Edith Mayo

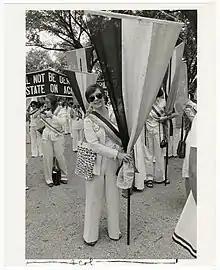
Mayo in 1977 at the Alice Paul Memorial March commememorating the Woman suffrage parade of 1913 with a banner

Mayo was an adjunct professor at George Washington University, where she taught material culture as part of a co-branded program with the university and the Smithsonian Institution. She is a Distinguished Lecturer for the Organization of American Historians. She serves on the board of the Turning Point Suffragist Memorial. In 1995, she wrote the foreword for Doris Stevens's book "Jailed for Freedom: American Women Win the Vote".